Paris Métro Line 10

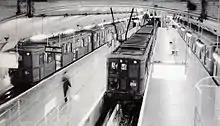
Sprague-Thomson stock with four cars at the terminus Porte d’Auteuil.

Extension on the line followed in 1923 between "Croix-Rouge" and "Odéon", creating a section long connecting two additional stations. This tiny extension brought an increase of traffic due to its connection with line 4. It began serving "Mabillon" on 10 March 1925 and "Odéon" on 14 February 1926.